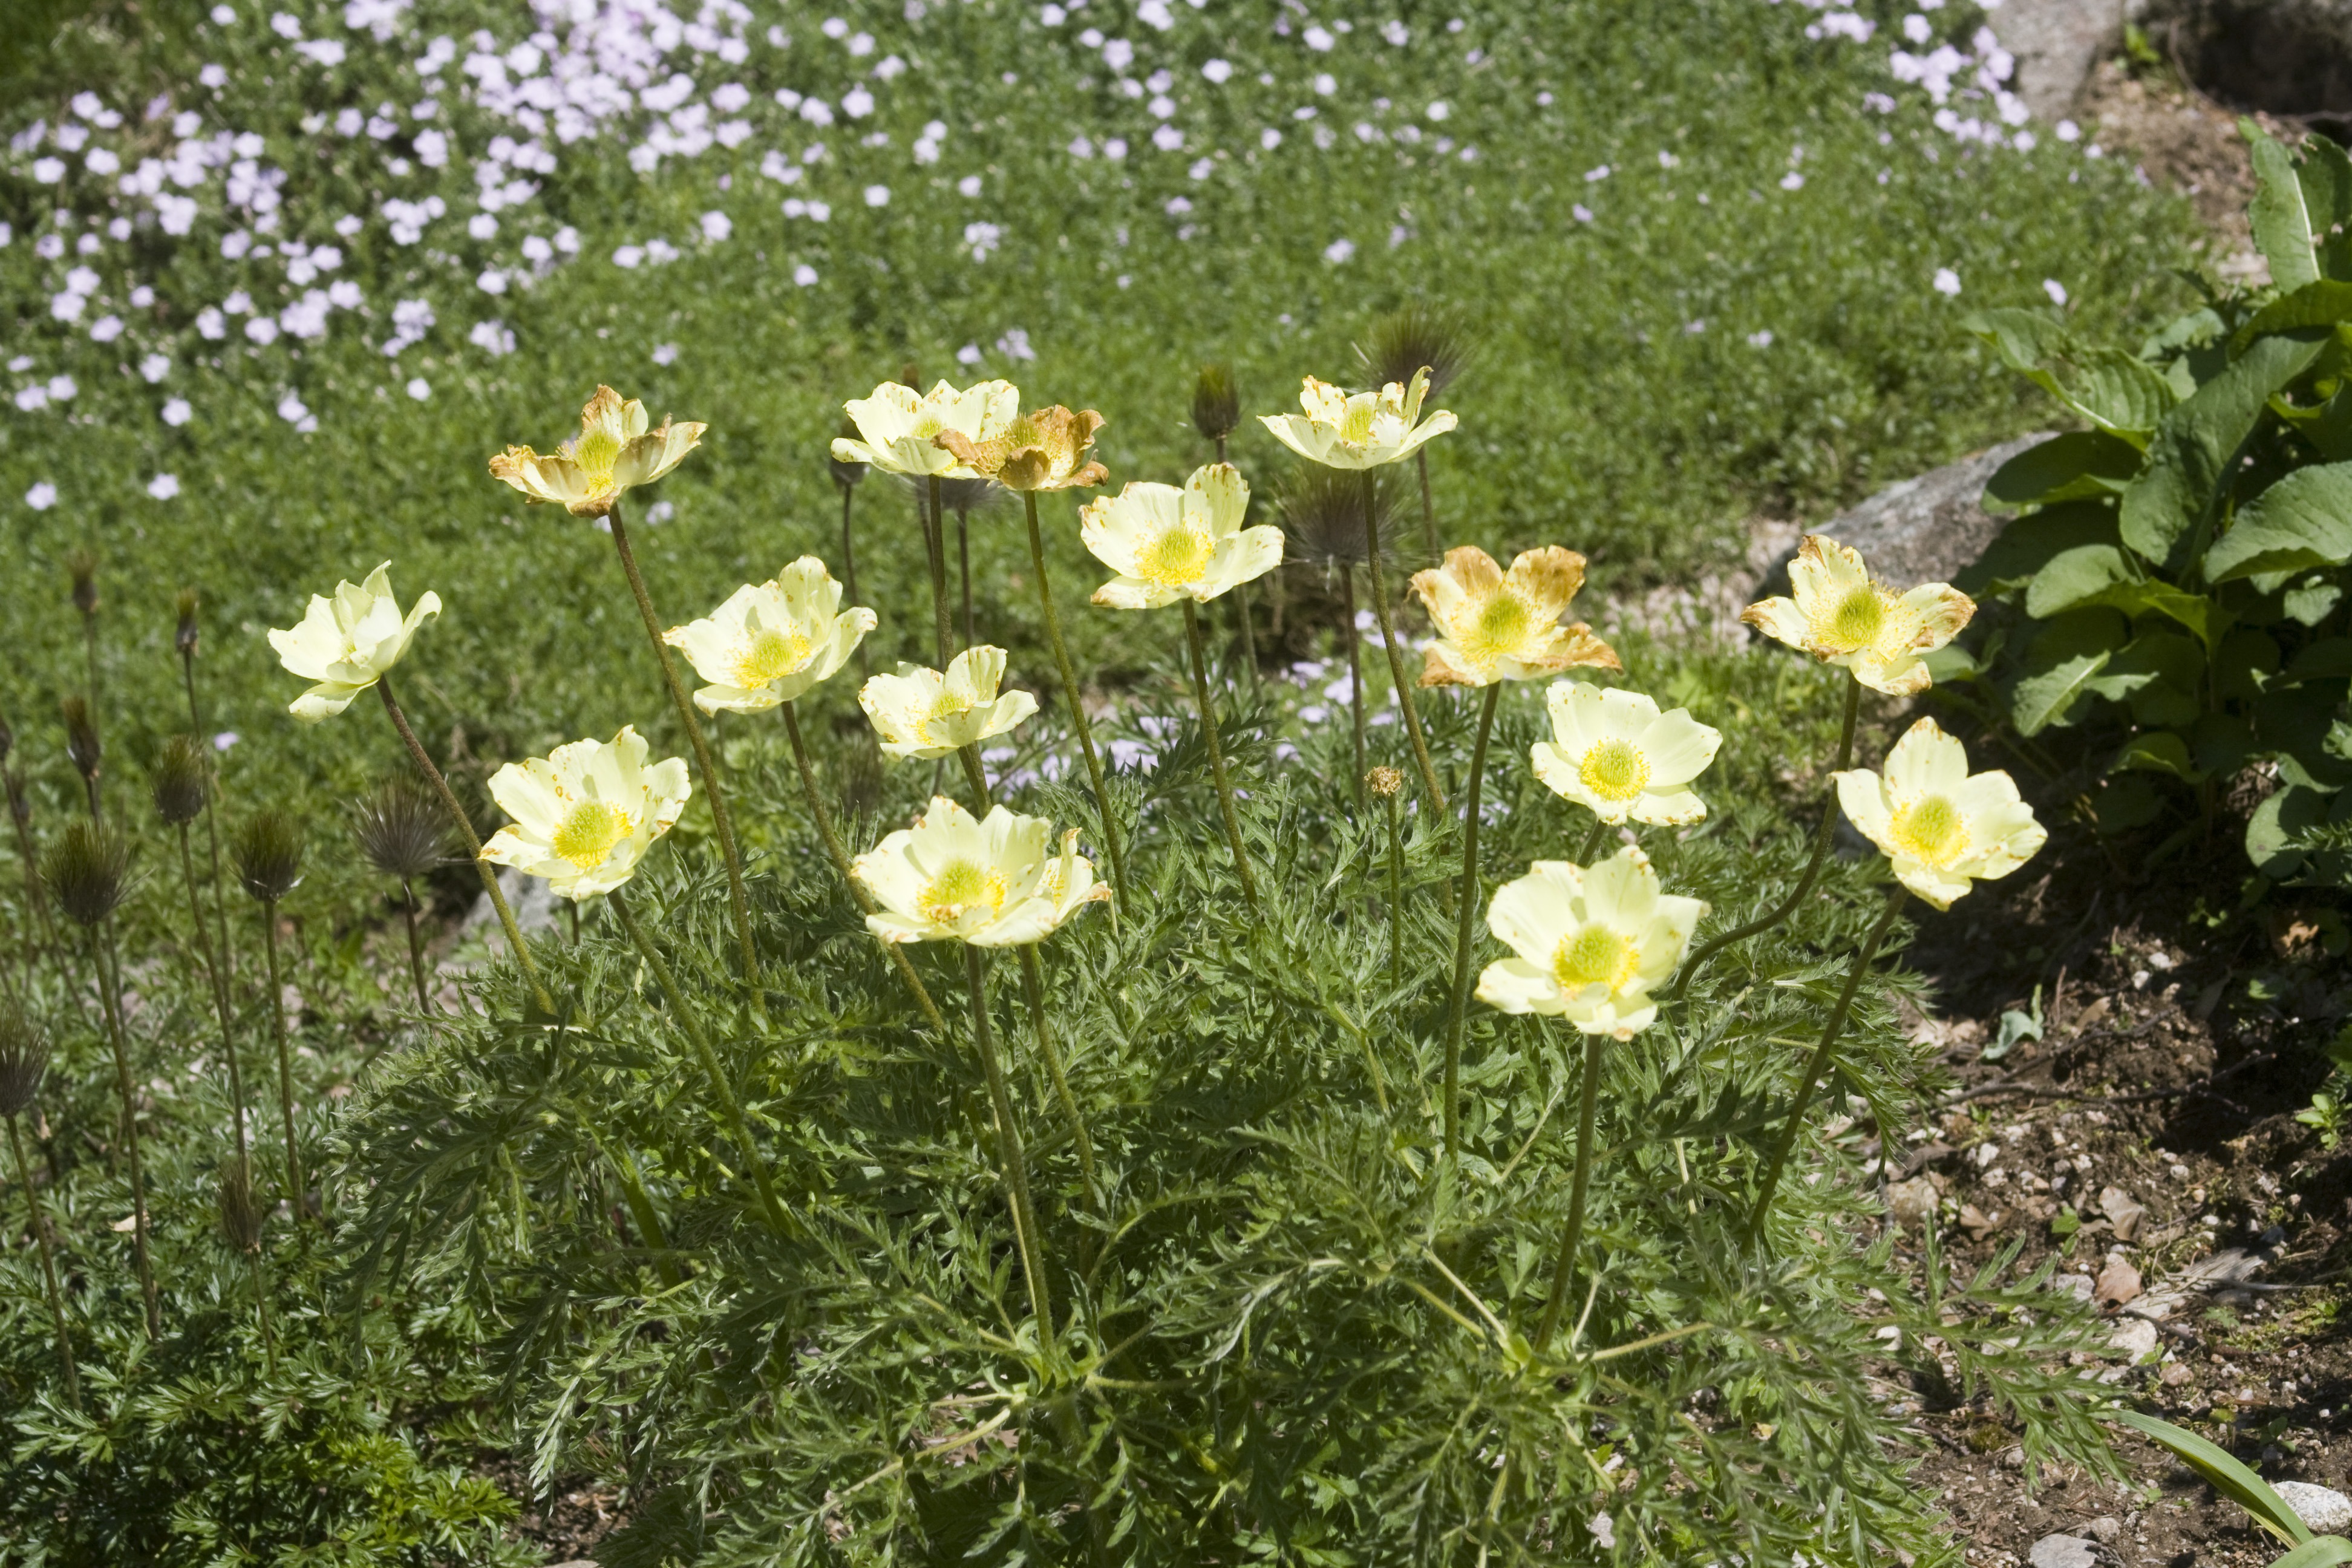
plant, field, meadow, flower, yellow, garden, flora, botanical, wildflower, flowers, mountain flowers, flowering plant, daisy family, land plant, chamaemelum nobile